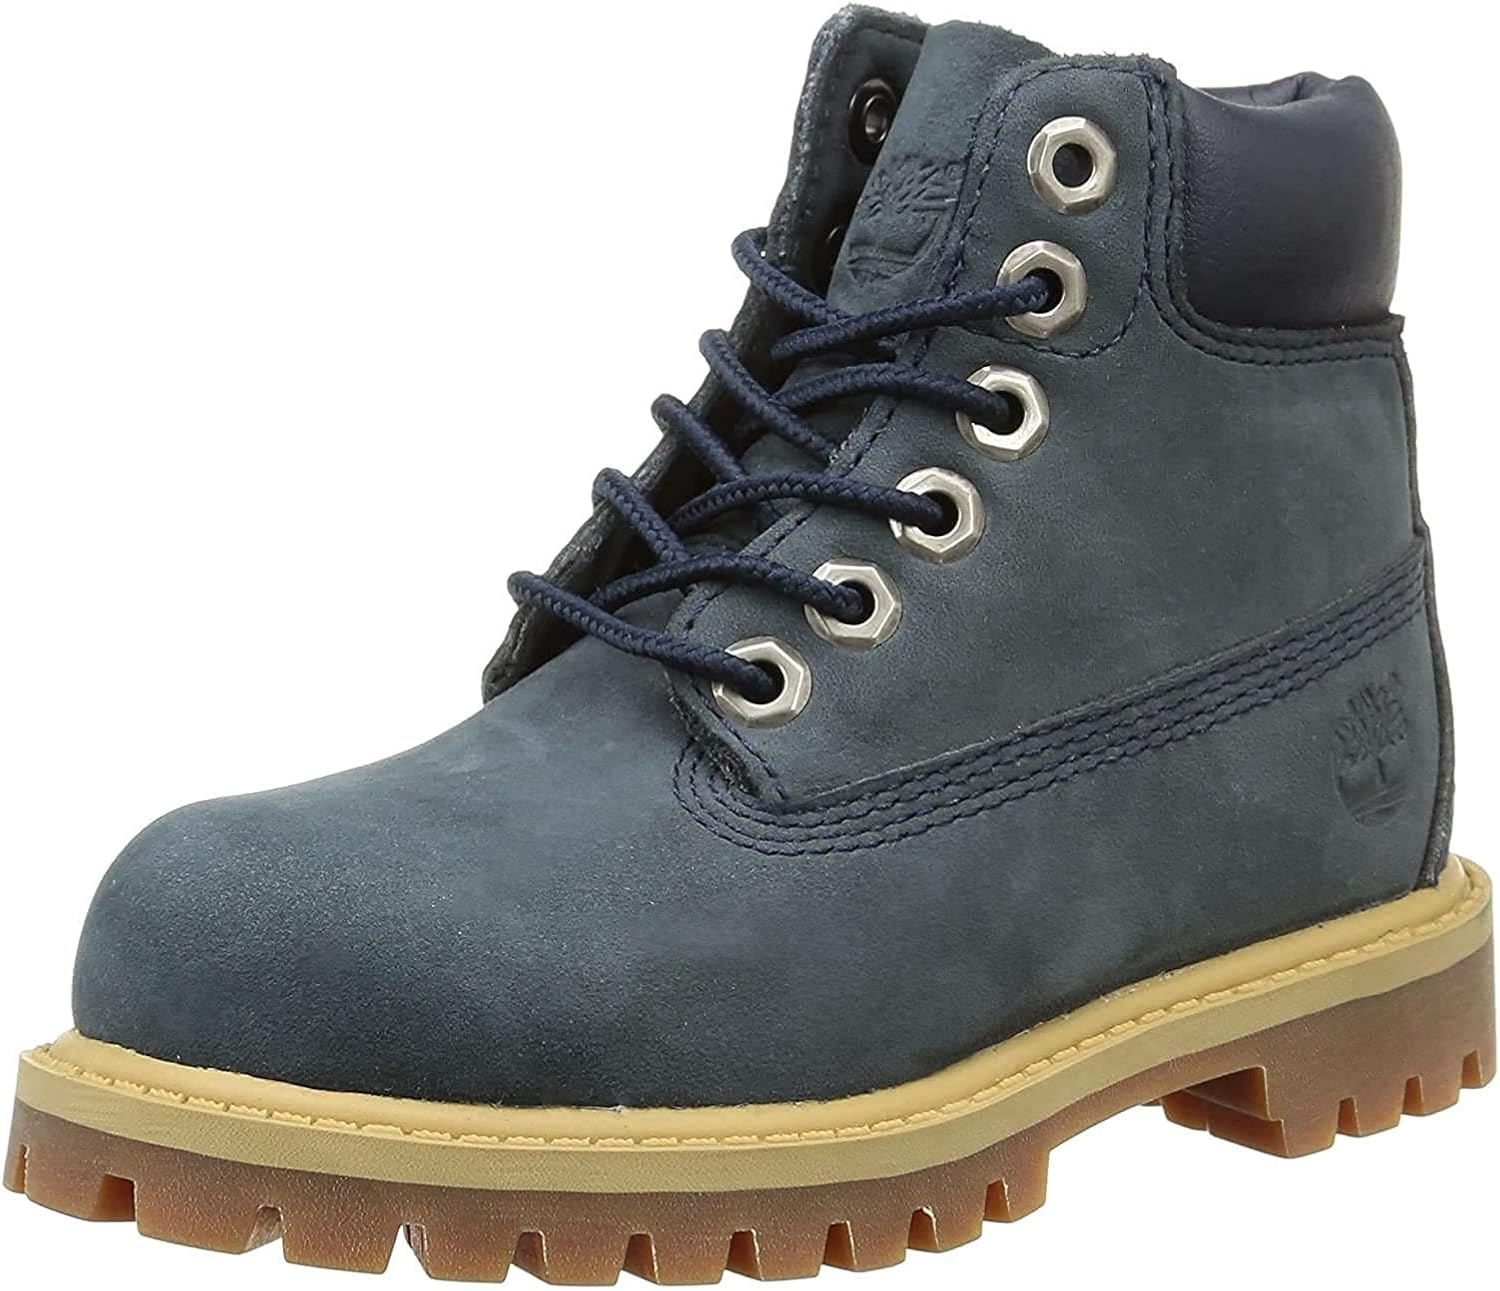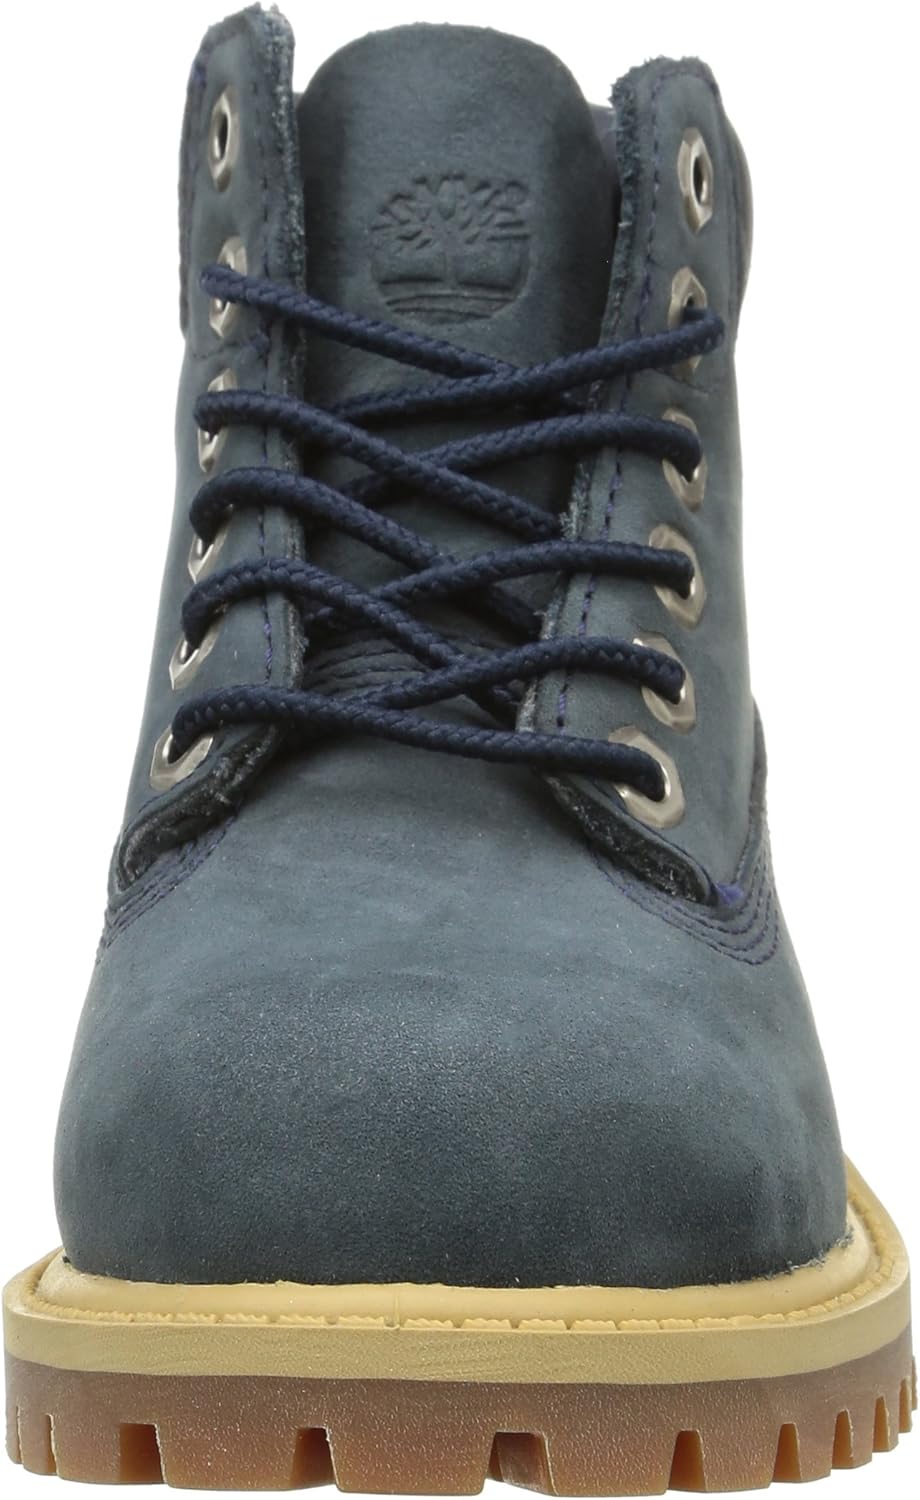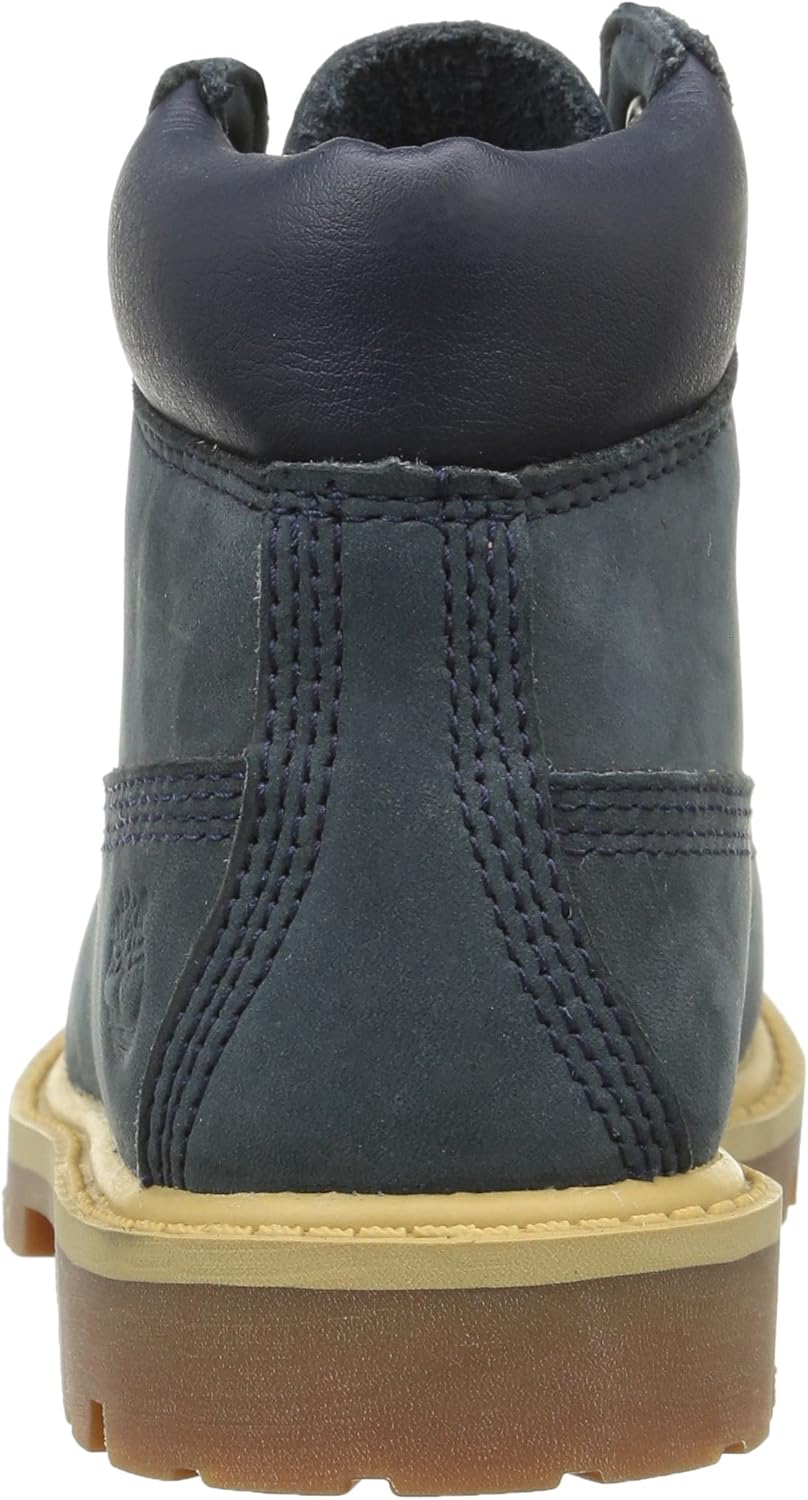
Timberland Kids Navy 6in Premium Waterproof Junior 5.5 B(M) US Big Kid
Category: AMAZON FASHION
G.S 6" Boot
Features: 100% Leather | Rubber sole | Boot opening measures approximately 6" around | leather | solid | rubber-sole | round-toe | lace-up